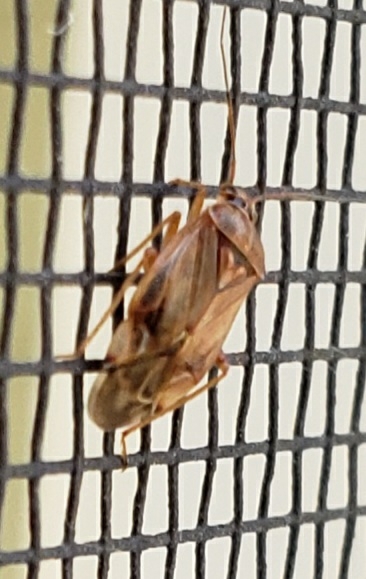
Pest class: lygus_bug